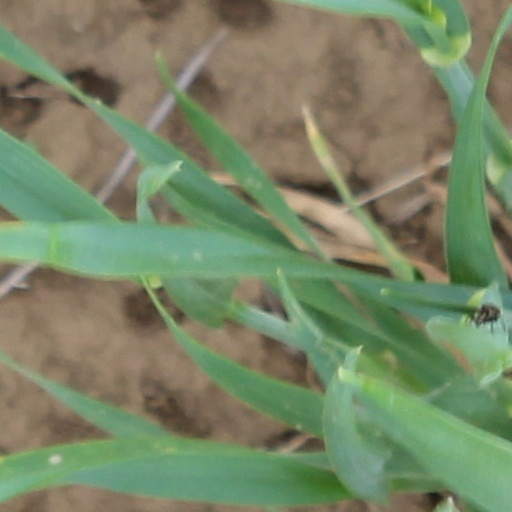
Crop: wheat